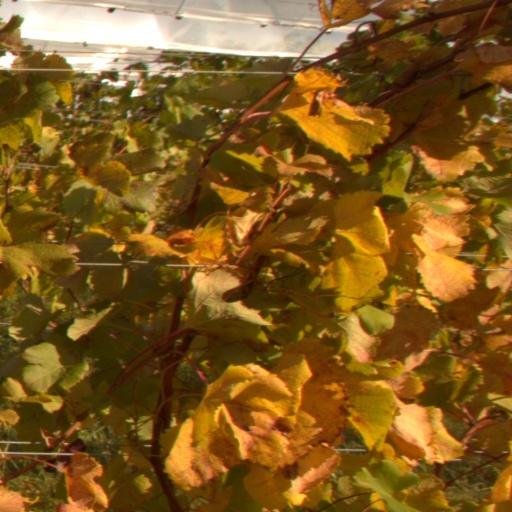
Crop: grape